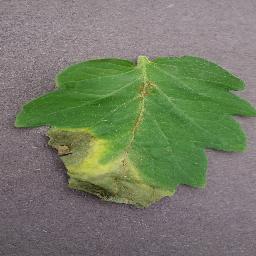
Label: Tomato___Late_blight